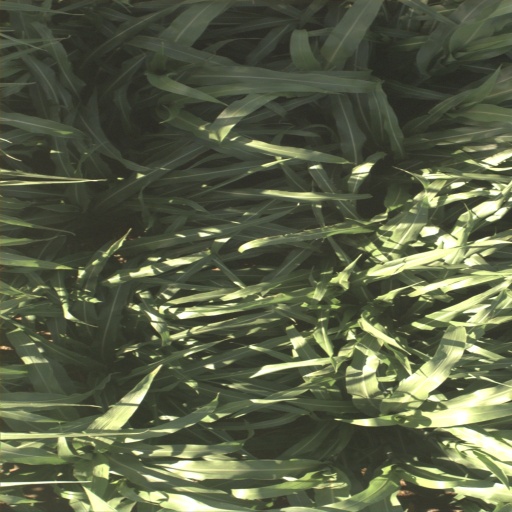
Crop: sorghum